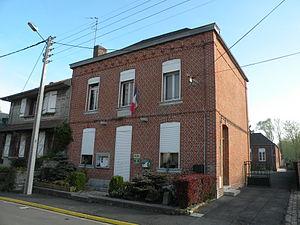
Bry (Nord)
Bry est une commune française située dans le département du Nord, en région Hauts-de-France.